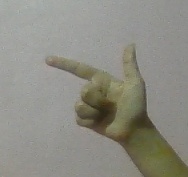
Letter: yaa